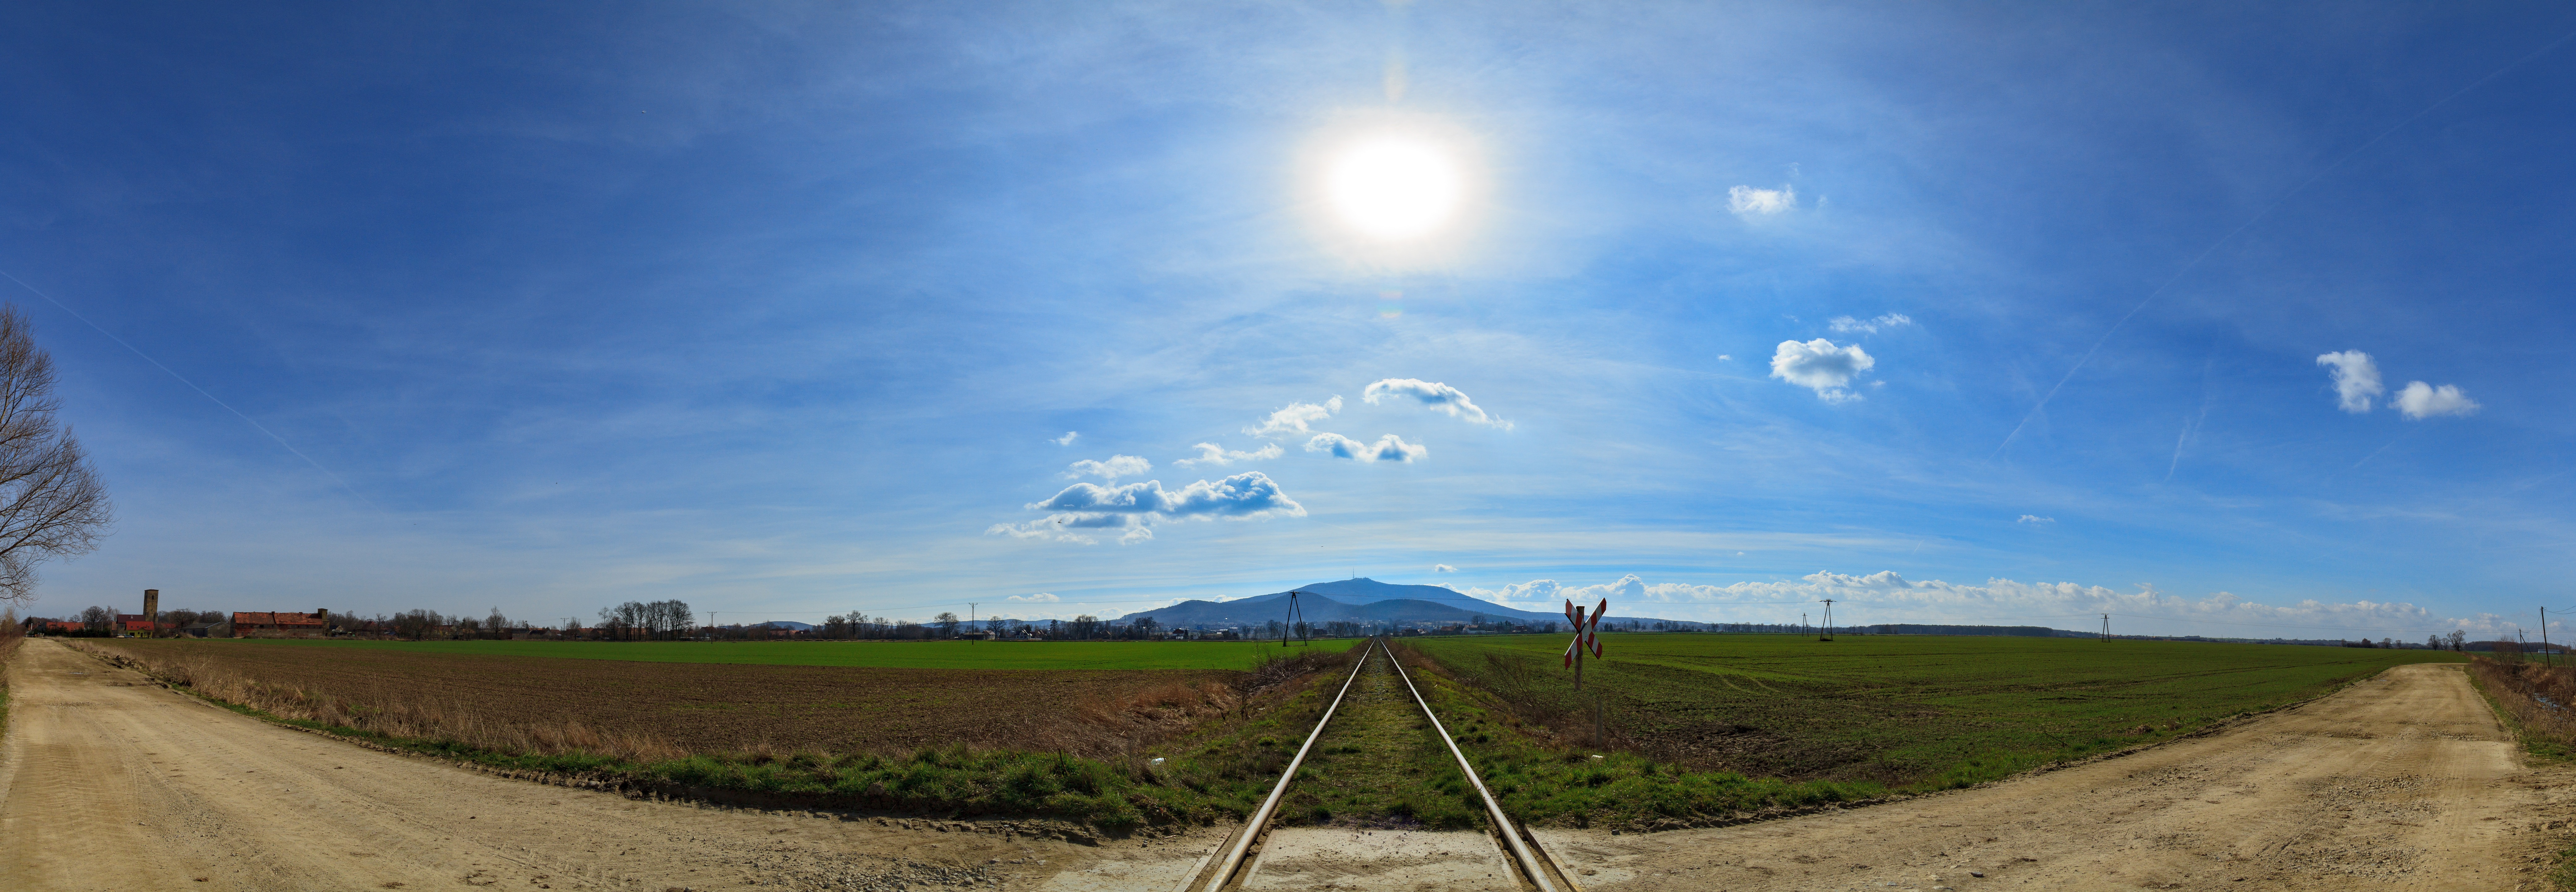
landscape, horizon, sky, field, meadow, prairie, panorama, agriculture, plain, grassland, plateau, ecosystem, steppe, grass family